Bundesstraße 9

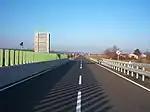
Bundesstraße 9 in Rheinhessen near Guntersblum

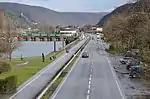
Bundesstraße 9 in Oberwesel

Some parts of the road have since been downgraded. The strip from Osterath to Neuss has been downgraded due to the Bundesautobahn 57 running in parallel. Between Cologne and Bonn the Bundesautobahn 555 replaced the Bundesstraße 9. From Bingen to Mainz the road has been replaced by the Bundesautobahn 60, and in the south the Bundesautobahn 65 replaced the Bundesstraße 9. However, some parts of the Bundesstraße 9 have been built to autobahn standards as well, most notably the part between Sinzig and Koblenz as well as the part between Frankenthal and Wörth am Rhein.